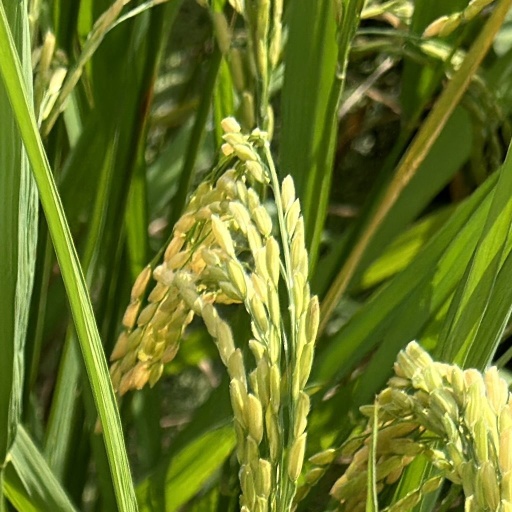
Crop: rice